Edward Lewknor (died 1556)

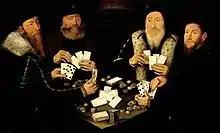
"Four Gentlemen of High Rank Playing Primero" (16th century).

Lewknor had a younger brother Anthony and sisters Eleanor, Mary and Barbara. According to an Inquisition upon his father's death, Edward was then 11 years old. His father's will, however, left estates including Hamsey (East Sussex) in feoffment to mature for him in October 1542. Other estates including Kingston Buci were allocated to Anthony, and were in the administration of the widow and three other executors, and with the assistance of Sir Roger Copley, during minority. Margaret Lewknor assumed sole responsibility as executor but Edward came into the wardship of one of the co-executors, Robert Wroth of Durrants, Enfield (Middlesex), and of Gray's Inn (from 1531 attorney of the Duchy of Lancaster and M.P. for Middlesex 1529–1535), a descendant of Sir Roger Lewknor and Alianora Camoys.